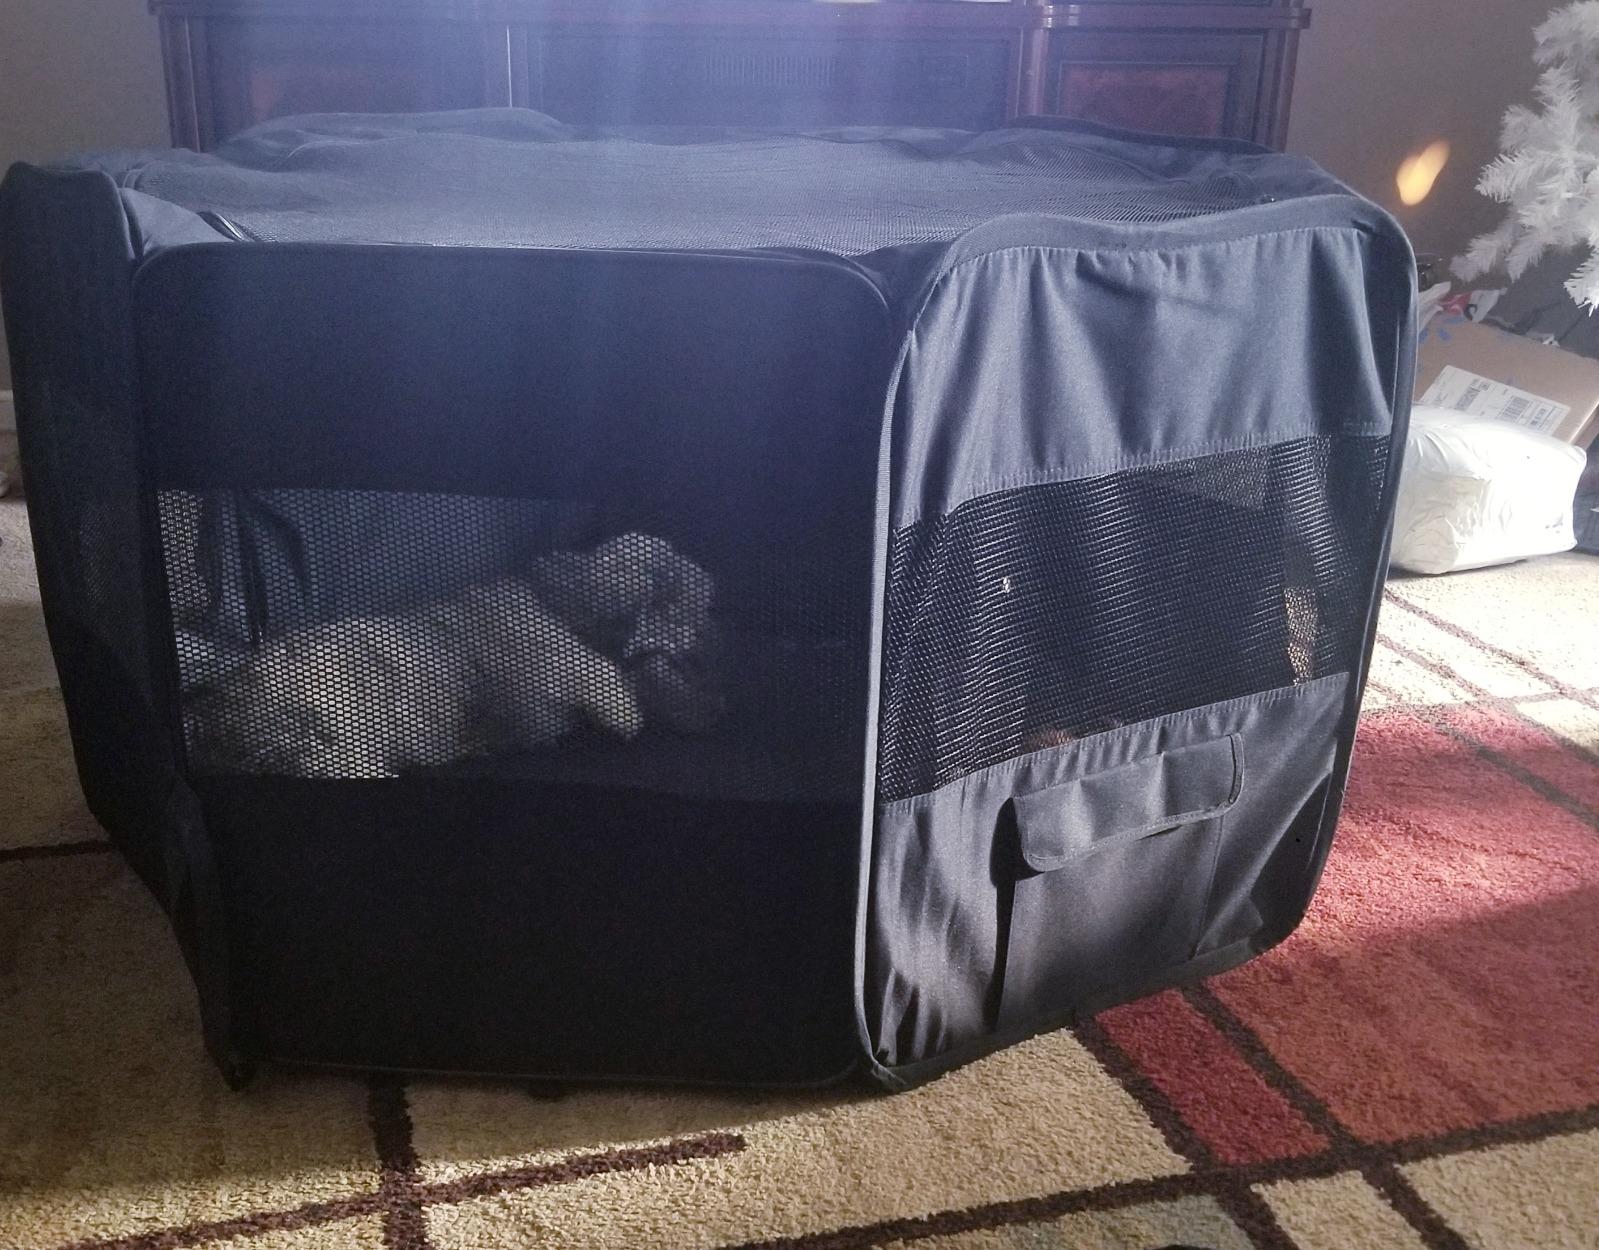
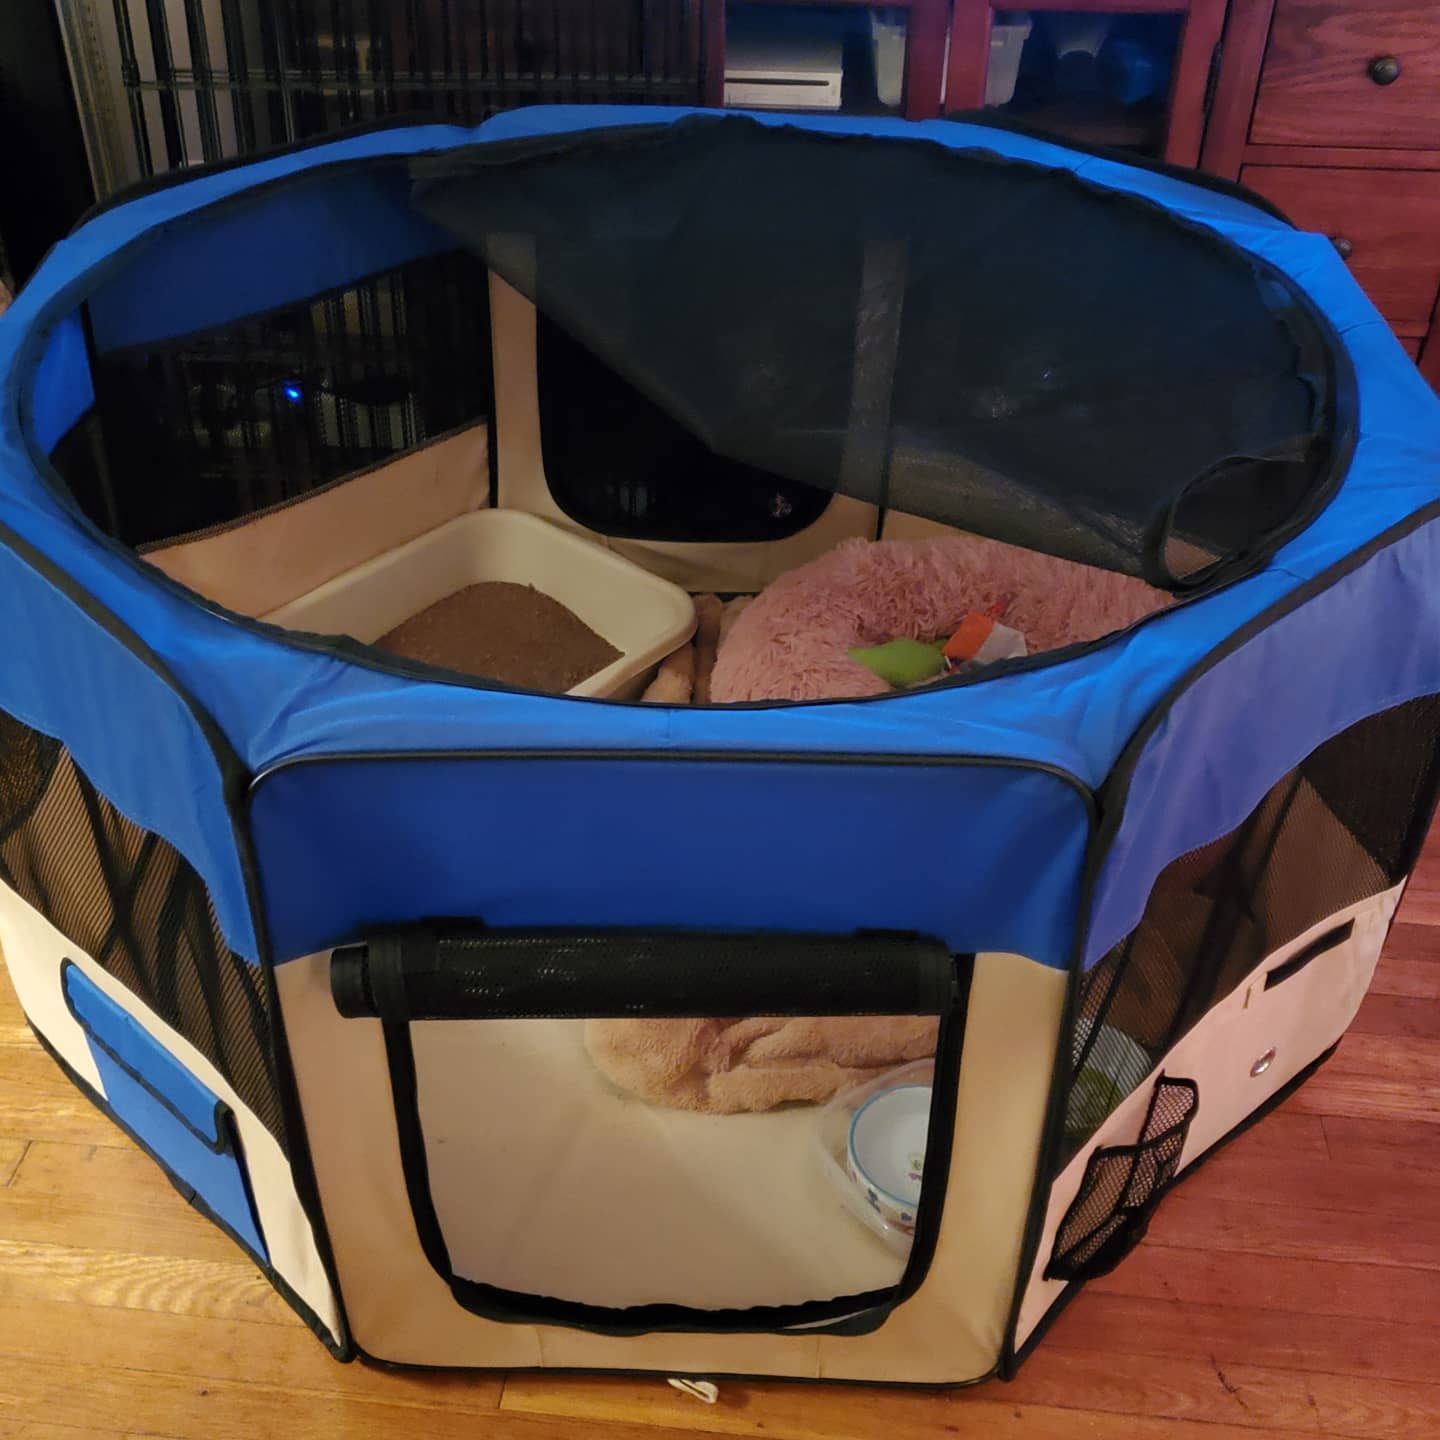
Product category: items_kennel
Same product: no